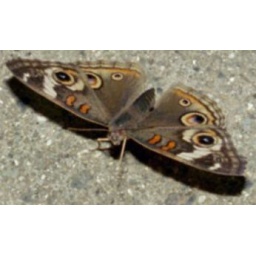
a moth that i found flying around the school